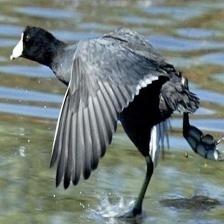
Species: AMERICAN COOT
Scientific name: FULICA AMERICANA